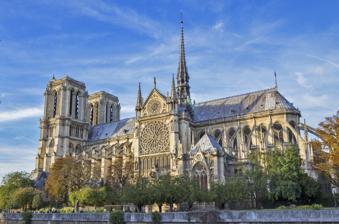
Building: Notre-Dame de Paris
Country: France
Year built: 1345
Cathedral in Paris, France, built 1163–1345 in Gothic style This article is about the French cathedral. For other uses, see Notre-Dame de Paris (disambiguation) . Church in Paris, France Notre-Dame de Paris South façade and the nave of Notre-Dame in 2017, two years before the fire 48°51′11″N 2°21′00″E / 48.85306°N 2.35000°E / 48.85306; 2.35000 Location Parvis Notre-Dame – Place Jean-Paul-II , Paris Country France Denomination Catholic Church Sui iuris church Latin Church Website Official website History Former name(s) Replaced the Cathedral of Etienne Status Cathedral , minor basilica Founded 24 March 1163 to 25 April 1163 (laying of the cornerstone) Founder(s) Maurice de Sully Consecrated 19 May 1182 (high altar) Relics held Crown of thorns , a nail from the True Cross , and a sliver of the True Cross Architecture Functional status Reopened 7 December 2024 Architectural type Gothic Style French Gothic Years built 1163–1345 Groundbreaking 1163 ; 862 years ago ( 1163 ) Completed 1345 ; 680 years ago ( 1345 ) Specifications Length 128 m (420 ft) Width 48 m (157 ft) Nave height 35 metres (115 ft) Number of towers 2 Tower height 69 m (226 ft) Number of spires 1 (the third, completed 16 December 2023) Spire height 96 m (315 ft) Materials Limestone and marble Bells 10 (bronze) Administration Archdiocese Paris Clergy Archbishop Laurent Ulrich Rector Olivier Ribadeau Dumas Laity Director of music Sylvain Dieudonné Organist(s) Olivier Latry (since 1985); Vincent Dubois [ fr ] (since 2016); Thierry Escaich (since 2024); Thibault Fajoles (assistant organist, since 2024) UNESCO World Heritage Site Criteria I, II, IV Designated 1991 Part of Paris, Banks of the Seine Reference no. 600 Monument historique Official name Cathédrale Notre-Dame de Paris Type Cathédrale Designated 1862 Reference no. PA00086250 Notre-Dame de Paris ( French : Cathédrale Notre-Dame de Paris French: [nɔtʁ(ə) dam də paʁi] ⓘ ; meaning " Cathedral of Our Lady of Paris "), often referred to simply as Notre-Dame , is a medieval Catholic cathedral on the Île de la Cité (an island in the River Seine ), in the 4th arrondissement of Paris , France. The cathedral, dedicated to the Virgin Mary ("Our Lady"), is considered one of the finest examples of French Gothic architecture . Several attributes set it apart from the earlier Romanesque style , including its pioneering use of the rib vault and flying buttress , its enormous and colourful rose windows , and the naturalism and abundance of its sculptural decoration. Notre-Dame is also exceptional for its three pipe organs (one historic) and its immense church bells . The construction of the cathedral began in 1163 under Bishop Maurice de Sully and was largely completed by 1260, though it was modified in succeeding centuries. In the 1790s, during the French Revolution , Notre-Dame suffered extensive desecration ; much of its religious imagery was damaged or destroyed. In the 19th century, the cathedral hosted the coronation of Napoleon and the funerals of many of the French Republic's presidents . The 1831 publication of Victor Hugo 's novel Notre-Dame de Paris (English title: The Hunchback of Notre-Dame ) inspired interest which led to restoration between 1844 and 1864, supervised by Eugène Viollet-le-Duc . On 26 August 1944, the Liberation of Paris from German occupation was celebrated in Notre-Dame with the singing of the Magnificat . Beginning in 1963, the cathedral's façade was cleaned of soot and grime. Another cleaning and restoration project was carried out between 1991 and 2000. A fire in April 2019 caused serious damage, closing the cathedral for repairs; it reopened in December 2024. It is a widely recognised symbol of both the city of Paris and the French nation. In 1805, it was awarded honorary status as a minor basilica . As the cathedral of the archdiocese of Paris , Notre-Dame contains the cathedra or seat of the archbishop of Paris (currently Laurent Ulrich ). In the early 21st century, about 12 million people visited Notre-Dame annually, making it the most visited monument in Paris. Over time, the cathedral has gradually been stripped of many decorations and artworks. It still contains Gothic, Baroque , and 19th-century sculptures, 17th- and early 18th-century altarpieces, and some of the most important relics in Christendom , including the crown of thorns , and a sliver and nail from the True Cross . Key dates The Cathedral in 1699 The church restored by Viollet-le-Duc (1860s) Cathedral fire (April 15, 2019) Cathedral reopens December 7, 2024 4th century – Cathedral of Saint Étienne , dedicated to Saint Stephen , built just west of present cathedral. 1163 – Bishop Maurice de Sully begins construction of new cathedral. 1182 or 1185 – Choir completed, clerestory with two levels: upper level of upright windows with pointed arches, still without tracery , lower level of small rose windows . c. 1200 – Construction of nave , with flying buttresses , completed. c. 1210 –1220 – Construction of towers begins. c. 1210 –1220 – Two new traverses join towers with nave. West rose window complete in 1220. After 1220 – New flying buttresses added to choir walls, remodeling of the clerestories: pointed arched windows are enlarged downward, replacing the triforia , and get tracery. 1235–1245 – Chapels constructed between buttresses of nave and choir. 1250–1260 – North transept lengthened by Jean de Chelles to provide more light. North rose window constructed. 1270 – South transept and rose window completed by Pierre de Montreuil . 1699 – Beginning of major redecoration of interior in Louis XIV style by Hardouin Mansart and Robert de Cotte . 1725–1727 – South rose window, poorly built, is reconstructed. Later entirely rebuilt in 1854. 1790 – In the French Revolution the Revolutionary Paris Commune removes all bronze, lead, and precious metals from the cathedral to be melted down. 1793 – The cathedral is converted into a Temple of Reason and then Temple of the Supreme Being . 1801–1802 – With the Concordat of 1801 , Napoleon restores the use of the cathedral (though not ownership) to the Catholic Church. 1804 – On 2 December, Napoleon crowns himself Emperor at Notre-Dame. 1844–1864 – Major restoration by Jean-Baptiste Lassus and Eugène Viollet-le-Duc with additions in the spirit of the original Gothic style. 1871 – In final days of the Paris Commune , the Communards prepared to burn the cathedral, but abandoned their plan since it would necessarily also burn the crowded neighboring hospital for the elderly. 1944 – On 26 August, General Charles de Gaulle celebrates the Liberation of Paris with a special Mass at Notre-Dame. 1963 – Culture Minister André Malraux orders the cleaning of the cathedral façade of centuries of grime and soot. 2019 – On 15 April, a fire destroys a large part of the roof and the flèche . 2021 – Reconstruction begins, which lasted 3 years 2024 – Reopening ceremonies 7–8 December . On 13 December 2024 the revered Crown of Thorns relic was returned to the cathedral. History Outline of the primitive Cathedral of Notre-Dame in 1150, on the spot of the nave , the transept and the choir of the current building. The Cathedral of Saint Étienne was located to the west, at the level of today's parvis . Construction sequence from 12th century to present-day, created by Stephen Murray and Myles Zhang It is believed that before the arrival of Christianity in France , a Gallo-Roman temple dedicated to Jupiter stood on the site of Notre-Dame. Evidence for this includes the Pillar of the Boatmen , discovered beneath the cathedral in 1710. In the 4th or 5th century, a large early Christian church, the Cathedral of Saint Étienne , was built on the site, close to the royal palace. The entrance was situated about 40 metres (130 ft) west of the present west front of Notre-Dame, and the apse was located about where the west façade is today. It was roughly half the size of the later Notre-Dame, 70 metres (230 ft) long—and separated into nave and four aisles by marble columns, then decorated with mosaics . The last church before the cathedral of Notre-Dame was a Romanesque remodelling of Saint-Étienne that, although enlarged and remodelled, was found to be unfit for the growing population of Paris. A baptistery , the Church of Saint-John-le-Rond , built about 452, was located on the north side of the west front of Notre-Dame until the work of Jacques-Germain Soufflot in the 18th century. In 1160, the bishop of Paris , Maurice de Sully , decided to build a new and much larger church. He summarily demolished the earlier cathedral and recycled its materials. Sully decided that the new church should be built in the Gothic style , which had been inaugurated at the royal abbey of Saint Denis in the late 1130s. Construction The chronicler Jean de Saint-Victor [ fr ] recorded in the Memorial Historiarum that the construction of Notre-Dame began between 24 March and 25 April 1163 with the laying of the cornerstone in the presence of King Louis VII and Pope Alexander III . Four phases of construction took place under bishops Maurice de Sully and Eudes de Sully (not related to Maurice), according to masters whose names have been lost. Analysis of vault stones that fell in the 2019 fire shows that they were quarried in Vexin , a county northwest of Paris, and presumably brought up the Seine by boat. Cross-section of the double supporting arches and buttresses of the nave , drawn by Eugène Viollet-le-Duc as they would have appeared from 1220 to 1230 The first phase began with the construction of the choir and its two ambulatories . According to Robert of Torigni , the choir was completed in 1177 and the high altar consecrated on 19 May 1182 by Cardinal Henri de Château-Marçay , the Papal legate in Paris, and Maurice de Sully. [ failed verification ] The second phase, from 1182 to 1190, concerned the construction of the four sections of the nave behind the choir and its aisles to the height of the clerestories . It began after the completion of the choir but ended before the final allotted section of the nave was finished. Beginning in 1190, the bases of the façade were put in place, and the first traverses were completed. Heraclius of Caesarea called for the Third Crusade in 1185 from the still-incomplete cathedral. Louis IX deposited the relics of the passion of Christ , which included the crown of thorns , a nail from the True Cross and a sliver of the True Cross, which he had purchased at great expense from the Latin Emperor Baldwin II , in the cathedral during the construction of the Sainte-Chapelle . An under-shirt , believed to have belonged to Louis, was added to the collection of relics at some time after his death. Transepts were added at the choir, where the altar was located, in order to bring more light into the centre of the church. The use of simpler four-part rather than six-part rib vaults meant that the roofs were stronger and could be higher. After Bishop Maurice de Sully's death in 1196, his successor, Eudes de Sully oversaw the completion of the transepts, and continued work on the nave , which was nearing completion at the time of his death in 1208. By this time, the western façade was already largely built; it was completed around the mid-1240s. Between 1225 and 1250 the upper gallery of the nave was constructed, along with the two towers on the west façade. Arrows show forces in vault and current flying buttresses ( detailed description ) Another significant change came in the mid-13th century, when the transepts were remodelled in the latest Rayonnant style; in the late 1240s Jean de Chelles added a gabled portal to the north transept topped by a spectacular rose window. Shortly afterward (from 1258) Pierre de Montreuil executed a similar scheme on the southern transept. Both these transept portals were richly embellished with sculpture; the south portal depicts scenes from the lives of Saint Stephen and of various local saints, and the north portal featured the infancy of Christ and the story of Theophilus in the tympanum , with a highly influential statue of the Virgin and Child in the trumeau . Master builders Pierre de Chelles , Jean Ravy [ fr ] , Jean le Bouteiller, and Raymond du Temple [ fr ] succeeded de Chelles and de Montreuil and then each other in the construction of the cathedral. Ravy completed de Chelles's rood screen and chevet chapels, then began the 15-metre (49 ft) flying buttresses of the choir. Jean le Bouteiller, Ravy's nephew, succeeded him in 1344 and was himself replaced on his death in 1363 by his deputy, Raymond du Temple. Philip the Fair opened the first Estates General in the cathedral in 1302. An important innovation in the 13th century was the introduction of the flying buttress . Before the buttresses, all of the weight of the roof pressed outward and down to the walls, and the abutments supporting them. With the flying buttress, the weight was carried by the ribs of the vault entirely outside the structure to a series of counter-supports, which were topped with stone pinnacles which gave them greater weight. The buttresses meant that the walls could be higher and thinner, and could have larger windows. The date of the first buttresses is not known with precision beyond an installation date in the 13th century. Art historian Andrew Tallon has argued, based on detailed laser scans of the entire structure, that the buttresses were part of the original design. According to Tallon, the scans indicate that "the upper part of the building has not moved one smidgen in 800 years," whereas if they were added later some movement from prior to their addition would be expected. Tallon thus concluded that flying buttresses were present from the outset. The first buttresses were replaced by larger and stronger ones in the 14th century; these had a reach of fifteen metres (50 ft) between the walls and counter-supports. John of Jandun recognized the cathedral as one of Paris's three most important buildings [prominent structures] in his 1323 Treatise on the Praises of Paris : That most glorious church of the most glorious Virgin Mary, mother of God, deservedly shines out, like the sun among stars. And although some speakers, by their own free judgment, because [they are] able to see only a few things easily, may say that some other is more beautiful, I believe, however, respectfully, that, if they attend more diligently to the whole and the parts, they will quickly retract this opinion. Where indeed, I ask, would they find two towers of such magnificence and perfection, so high, so large, so strong, clothed round about with such multiple varieties of ornaments? Where, I ask, would they find such a multipartite arrangement of so many lateral vaults, above and below? Where, I ask, would they find such light-filled amenities as the many surrounding chapels? Furthermore, let them tell me in what church I may see such a large cross, of which one arm separates the choir from the nave. Finally, I would willingly learn where [there are] two such circles, situated opposite each other in a straight line, which on account of their appearance are given the name of the fourth vowel [O]; among which smaller orbs and circles, with wondrous artifice, so that some arranged circularly, others angularly, surround windows ruddy with precious colours and beautiful with the most subtle figures of the pictures. In fact, I believe that this church offers the carefully discerning such cause for admiration that its inspection can scarcely sate the soul. — Jean de Jandun, Tractatus de laudibus Parisius Plan of the cathedral made by Viollet-le-Duc in the 19th century. Portals and nave to the left, a choir in the center, and apse and ambulatory to the right. The annex to the south is the sacristy . Early six-part rib vaults of the nave. The ribs transferred the thrust of the weight of the roof downward and outwards to the pillars and the supporting buttresses. The massive buttresses which counter the outward thrust from the rib vaults of the nave. The weight of the building-shaped pinnacles helps keep the line of thrust safely within the buttresses. Later flying buttresses of the apse of Notre-Dame (14th century) reached 15 metres (49 ft) from the wall to the counter-supports. 15th–18th century On 16 December 1431, the boy-king Henry VI of England was crowned king of France in Notre-Dame, aged ten, the traditional coronation church of Reims Cathedral being under French control. During the Renaissance , the Gothic style fell out of style, and the internal pillars and walls of Notre-Dame were covered with tapestries. In 1548, rioting Huguenots damaged some of the statues of Notre-Dame, considering them idolatrous . The fountain [ fr ] in Notre-Dame's parvis was added in 1625 to provide nearby Parisians with running water. Since 1449, the Parisian goldsmith guild had made regular donations to the cathedral chapter. In 1630, the guild began donating a large altarpiece every year on 1 May. These works came to be known as the grands mays . The subject matter was restricted to episodes from the Acts of the Apostles . The prestigious commission was awarded to the most prominent painters and, after 1648, members of the Académie Royale . Seventy-six paintings had been donated by 1708, when the custom was discontinued for financial reasons. Those works were confiscated in 1793 and the majority were subsequently dispersed among regional museums in France. Those that remained in the cathedral were removed or relocated within the building by the 19th-century restorers. Thirteen of the grands mays hang in Notre-Dame; these paintings suffered water damage during the fire of 2019 and were removed for conservation. An altarpiece depicting The Visitation , painted by Jean Jouvenet in 1707, was also in the cathedral. The canon Antoine de La Porte commissioned for Louis XIV six paintings depicting the life of the Virgin Mary for the choir. At this same time, Charles de La Fosse painted his Adoration of the Magi , now in the Louvre . Louis Antoine de Noailles , archbishop of Paris , extensively modified the roof of Notre-Dame in 1726, renovating its framing and removing the gargoyles with lead gutters. Noailles also strengthened the buttresses, galleries, terraces, and vaults. In 1756, the cathedral's canons decided that its interior was too dark. The medieval stained glass windows, except the rosettes, were removed and replaced with plain, white glass panes. Lastly, Jacques-Germain Soufflot was tasked with the modification of the portals at the front of the cathedral to allow processions to enter more easily. Henry VI of England 's coronation in Notre-Dame as King of France , aged ten, during the Hundred Years' War . His accession to the throne was in accordance with the Treaty of Troyes of 1420. La Descente du Saint-Esprit ; illustration depicting Notre-Dame from the Hours of Étienne Chevalier by Jean Fouquet , c. 1450 A Te Deum in the choir of Notre-Dame in 1669, during the reign of Louis XIV . The choir was redesigned to make room for more lavish ceremonies. French Revolution and Napoleon After the French Revolution in 1789, Notre-Dame and the rest of the church's property in France was seized and made public property. The cathedral was rededicated in 1793 to the Cult of Reason , and then to the Cult of the Supreme Being in 1794. During this time, many of the treasures of the cathedral were either destroyed or plundered. The twenty-eight statues of biblical kings located at the west façade, mistaken for statues of French kings, were beheaded. Many of the heads were found during a 1977 excavation nearby, and are on display at the Musée de Cluny . For a time the Goddess of Liberty replaced the Virgin Mary on several altars. The cathedral's great bells escaped being melted down. All of the other large statues on the façade, with the exception of the statue of the Virgin Mary on the portal of the cloister, were destroyed. The cathedral came to be used as a warehouse for the storage of food and other non-religious purposes. With the Concordat of 1801 , Napoleon Bonaparte restored Notre-Dame to the Catholic Church; this was finalised on 18 April 1802. Napoleon also named Paris's new bishop, Jean-Baptiste de Belloy , who restored the cathedral's interior. Charles Percier and Pierre-François-Léonard Fontaine made quasi-Gothic modifications to Notre-Dame for the coronation of Napoleon as Emperor of the French within the cathedral. The building's exterior was whitewashed and the interior decorated in Neoclassical style, then in vogue. The Cult of Reason is celebrated at Notre-Dame during the French Revolution (1793) Arrival of Napoleon at the east end of Notre-Dame for his coronation as Emperor of the French on 2 December 1804 The coronation of Napoleon , on 2 December 1804 at Notre-Dame, as portrayed in the 1807 painting The Coronation of Napoleon by Jacques-Louis David 19th-century restoration In the decades after the Napoleonic Wars , Notre-Dame fell into such a state of disrepair that Paris officials considered its demolition. Victor Hugo , who admired the cathedral, wrote the novel Notre-Dame de Paris (published in English as The Hunchback of Notre-Dame ) in 1831 to save Notre-Dame. The book was an enormous success, raising awareness of the cathedral's decaying state. The same year as Hugo's novel was published, anti- Legitimists plundered Notre-Dame's sacristy . In 1844 King Louis Philippe ordered that the church be restored. The architect who had been in charge of Notre-Dame's maintenance, Étienne-Hippolyte Godde , was dismissed. Jean-Baptiste Lassus and Eugène Viollet-le-Duc , who had distinguished themselves with the restoration of the nearby Sainte-Chapelle, were appointed in 1844. The next year, Viollet-le-Duc submitted a budget of 3,888,500 francs , which was reduced to 2,650,000 francs, for the restoration of Notre-Dame and the construction of a new sacristy building. This budget was exhausted in 1850, and work stopped as Viollet-le-Duc made proposals for more money. In totality, the restoration cost over 12 million francs. Supervising a large team of sculptors, glass makers and other craftsmen, and working from drawings or engravings, Viollet-le-Duc remade or added decorations if he felt they were in the spirit of the original style. One of the latter items was a taller and more ornate flèche , to replace the original 13th-century flèche, which had been removed in 1786. The decoration of the restoration included a bronze roof statue of Saint Thomas that resembles Viollet-le-Duc, as well as the sculpture of mythical creatures on the Galerie des Chimères . The construction of the sacristy was especially financially costly. To secure a firm foundation, it was necessary for Viollet-le-Duc's labourers to dig nine metres (thirty feet). Master glassworkers meticulously copied styles of the 13th century, as written about by art historians Antoine Lusson and Adolphe Napoléon Didron . During the Paris Commune of March through May 1871, the cathedral and other churches were closed, and some two hundred priests and the Archbishop of Paris were taken as hostages. In May, during the Semaine sanglante of "Bloody Week", as the army recaptured the city, the Communards targeted the cathedral, along with the Tuileries Palace and other landmarks, for destruction; the Communards piled the furniture together in order to burn the cathedral. The arson was halted when the Communard government realised that the fire would also destroy the neighbouring Hôtel-Dieu hospital, filled with hundreds of patients. The western façade of Notre-Dame in 1841, showing the building in an advanced state of disrepair before the major restoration by Viollet-le-Duc Proposed doorway decoration by Lassus and Viollet-le-Duc; plate engraved by Léon Gaucherel The southern façade of Notre-Dame at the beginning of the restoration work; photo from 1847 by Hippolyte Bayard Model of the flèche and "forest" of wooden roof beams made for Viollet-le-Duc (1859) (Museum of Historic Monuments, Paris) 20th century Façade of Notre-Dame in the 1930s During the liberation of Paris in August 1944, the cathedral suffered some minor damage from stray bullets. Some of the medieval glass was damaged, and was replaced by glass with modern abstract designs. On 26 August, a special Mass was held in the cathedral to celebrate the liberation of Paris from the Germans; it was attended by General Charles De Gaulle and General Philippe Leclerc . In 1963, on the initiative of culture minister André Malraux and to mark the 800th anniversary of the cathedral, the façade was cleaned of the centuries of soot and grime, restoring it to its original off-white colour. On 19 January 1969, vandals placed a North Vietnamese flag at the top of the flèche, and sabotaged the stairway leading to it. The flag was cut from the flèche by Paris Fire Brigade Sergeant Raymond Belle in a helicopter mission, the first of its kind in France. The Requiem Mass of Charles de Gaulle was held in Notre-Dame on 12 November 1970. On 26 June 1971, Philippe Petit walked across a tight-rope strung between Notre-Dame's two bell towers entertaining spectators. After the Magnificat of 30 May 1980, Pope John Paul II celebrated Mass on the parvis of the cathedral. The Requiem Mass of François Mitterrand was held at the cathedral, as with past French heads of state, on 11 January 1996. The stone masonry of the cathedral's exterior had deteriorated in the 19th and 20th centuries due to increased air pollution in Paris, which accelerated erosion of decorations and discoloured the stone. By the late 1980s, several gargoyles and turrets had fallen or become too loose to remain safely in place. A decade-long renovation programme began in 1991 and replaced much of the exterior, with care given to retain the authentic architectural elements of the cathedral, including rigorous inspection of new limestone blocks. A discreet system of electrical wires, not visible from below, was also installed on the roof to deter pigeons. The cathedral's pipe organ was upgraded with a computerised system to control the mechanical connections to the pipes . The west face was cleaned and restored in time for millennium celebrations in December 1999. 21st century Notre-Dame in May 2012. From top to bottom, nave walls are pierced by clerestory windows, arches to triforium , and arches to side aisles . The Requiem Mass of Cardinal Jean-Marie Lustiger , former archbishop of Paris and Jewish convert to Catholicism, was held in Notre-Dame on 10 August 2007. The set of four 19th-century bells at the top of the northern towers at Notre-Dame were melted down and recast into new bronze bells in 2013, to celebrate the building's 850th anniversary. They were designed to recreate the sound of the cathedral's original bells from the 17th century. Despite the 1990s renovation, the cathedral had continued to show signs of deterioration that prompted the national government to propose a new renovation program in the late 2010s. The entire renovation was estimated to cost €100 million, which the archbishop of Paris planned to raise through funds from the national government and private donations. A €6 million renovation of the cathedral's flèche began in late 2018 and continued into the following year, requiring the temporary removal of copper statues on the roof and other decorative elements. Notre-Dame began a year-long celebration of the 850th anniversary of the laying of the first building block for the cathedral on 12 December 2012. On 21 May 2013, Dominique Venner , a historian and white nationalist, placed a letter on the church altar and shot himself, dying instantly. Around 1,500 visitors were evacuated from the cathedral. French police arrested two people on 8 September 2016 after a car containing seven gas canisters filled with diesel fuel was found near Notre-Dame. On 10 February 2017, French police arrested four people in Montpellier known to have ties to radical Islamist organisations on charges of plotting to travel to Paris and attack the cathedral. On 6 June, visitors were shut inside Notre-Dame cathedral in Paris after a man with a hammer attacked a police officer outside . 2019 fire Main article: Notre-Dame fire On 15 April 2019 the cathedral caught fire, destroying the flèche and the "forest" of oak roof beams supporting the lead roof. It was speculated that the fire was linked to ongoing renovation work. The fire broke out in the attic of the cathedral at 18:18, investigators concluded. The smoke detectors immediately signalled the fire to a cathedral employee, who did not summon the fire brigade but instead sent a cathedral guard to investigate. The guard was sent to the wrong location, to the attic of the adjoining sacristy, and reported there was no fire. About 15 minutes later the error was discovered and the guard's supervisor told him to go to the correct location. The fire brigade was still not notified. By the time the guard had climbed the 300 steps to the cathedral attic, the fire was well advanced. The alarm system was not designed to automatically notify the fire brigade, which was summoned at 18:51 after the guard had returned from the attic and reported a now-raging fire, and more than half an hour after the fire alarm had begun sounding. Firefighters arrived in less than ten minutes. The cathedral's flèche collapsed at 19:50, bringing down 750 tonnes of stone and lead. The firefighters inside were ordered down. By this time the fire had spread to the north tower, where the eight bells were. The firefighters concentrated their efforts in the tower. They feared that, if the bells fell, they could wreck the tower, and endanger the structure of the other tower and the whole cathedral. They had to ascend a stairway threatened by fire, and to contend with low water pressure for their hoses. As others watered the stairway and the roof, a team of 20 firefighters climbed the narrow stairway of the south tower, crossed to the north tower, lowered hoses to be connected to fire engines outside the cathedral, and sprayed water on the fire beneath the bells. By 21:45, they brought the fire under control. The main structure was intact; firefighters saved the façade, towers, walls, buttresses, and stained-glass windows. The stone vaulting that forms the ceiling of the cathedral had several holes but was otherwise intact. The Great Organ, which has over 8,000 pipes and was built by François Thierry in the 18th century was also saved but damaged by water. Because of the renovation, the copper statues on the flèche had been removed before the fire. About 500 firefighters helped to battle the fire, President Emmanuel Macron said. One firefighter was seriously injured and two police officers were hurt during the blaze. No Christmas Mass was held in 2019 for the first time in more than 200 years. The first cathedral choir performance since the fire took place in December 2020; only eight members sang because of COVID-19 pandemic restrictions. A video of the event aired just before midnight on 24 December. The 2019 fire destroyed Notre-Dame's wooden roof and flèche but left the outer structure largely intact. The flèche aflame during the 2019 fire, before its collapse Animation showing the south façade before and after the fire; scaffolding had been erected as part of renovations underway when the fire started The area directly under the crossing and two other cells of vaulting collapsed In red, the destroyed parts Stabilisation of the building The roof reduced to piles of char at the top of the mostly intact vaults Immediately after the fire, Macron promised that Notre-Dame would be restored, and called for the work to be completed within five years. An international architectural competition was announced to redesign the flèche and roof. The announcement drew criticism in the international press from heritage academics and professionals who faulted the French government for being too focused on quickly building a new flèche, and neglecting to frame its response holistically as an inclusive social process encompassing the whole building and its long-term users. A new law was drafted to make Notre-Dame exempt from existing heritage laws and procedures , which prompted an open letter to Macron signed by over 1,170 heritage experts urging respect for existing regulations. The law, which passed on 11 May 2019, was hotly debated in the French National Assembly , with opponents accusing Macron's administration of using Notre-Dame for political grandstanding, and defenders arguing the need for expediency and tax breaks to encourage philanthropic giving. Macron suggested he was open to a "contemporary architectural gesture". Even before the competition rules were announced, architects around the world offered suggestions: the proposals included a 100-metre (330 ft) flèche made of carbon fibre, covered with gold leaf; a roof built of stained glass; a greenhouse; a garden with trees, open to the sky; and a column of light pointed upwards. A poll published in the French newspaper Le Figaro on 8 May 2019 showed that 55% of French respondents wanted a flèche identical to the original. French culture minister Franck Riester promised that the restoration would not be hasty. On 29 July 2019, the French National Assembly enacted a law requiring that the restoration must "preserve the historic, artistic and architectural interest of the monument." In October 2019, the French government announced that the first stage of reconstruction, the stabilising of the structure against collapse, would last until the end of 2020. In December 2019, Monseigneur Patrick Chauvet, the rector of the cathedral, said there was still a 50% chance that Notre-Dame could not be saved due to the risk of the remaining scaffolding falling onto the three damaged vaults. Reconstruction could not begin before early 2021. Macron announced that he hoped the reconstructed Cathedral could be finished in time for the opening of the 2024 Summer Olympics . The first task of the restoration was the removal of 250–300 tonnes of melted metal tubes, the remains of the scaffolding, which could have fallen onto the vaults and caused further structural damage. This began in February 2020. A crane 84 metres (276 ft) high was put in place next to the cathedral to help remove the scaffolding. The work was completed in November 2020. Wooden support beams were added to stabilise the flying buttresses and other structures. On 10 April 2020, the archbishop of Paris, Michel Aupetit , and a handful of participants, all in protective clothing to prevent exposure to lead dust, performed a Good Friday service inside the cathedral. Music was provided by the violinist Renaud Capuçon ; the lectors were the actors Philippe Torreton and Judith Chemla . Chemla gave an a cappella rendition of Ave Maria . Heading reconstruction In February 2021, the selection of oak trees to replace the flèche and roof timbers destroyed by the fire began. A thousand mature trees were chosen from the forests of France, each of a diameter of 50 to 90 centimetres (20 to 35 in) and a height of 8 to 14 metres (26 to 46 ft), and an age of several hundred years. Once cut, the trees had to dry for 12 to 18 months. The trees were to be replaced by new plantings. Two years after the fire, a news report stated that: "there is still a hole on top of the church. They're also building a replica of the church's spire". More oak trees needed to be shipped to Paris, where they would need to be dried before use. The oaks used to make the framework were tested and selected by Sylvatest . On 18 September 2021, the public agency overseeing the Cathedral stated that the safety work was completed, the cathedral was fully secured, and that reconstruction would begin within a few months. Research In 2022, a preventive dig carried out between February and April before the construction of a scaffold for reconstructing the cathedral's flèche unearthed several statues and tombs under the cathedral. One of the discoveries was a 14th-century lead sarcophagus found 20 m (65 ft) below where the transept crosses the church's 12th-century nave. On 14 April 2022, France's National Preventive Archaeological Research Institute ( INRAP [ fr ] ) announced that the sarcophagus was extracted from the cathedral and that scientists had examined the casket using an endoscopic camera, revealing the upper part of a skeleton. An opening was discovered below the cathedral floor, likely made around 1230 when the Gothic cathedral was first under construction; inside were fragments of a choir screen dating from the 13th century that had been destroyed in the early 18th century. In March 2023, archaeologists uncovered thousands of metal staples in various parts of the cathedral, some dating back to the early 1160s. The archaeologists concluded that "Notre Dame is now unquestionably the first known Gothic cathedral where iron was massively used to bind stones as a proper construction material." Ongoing stabilization of Notre-Dame in February 2020 Stabilization of Notre-Dame and removal of roof debris and scaffolding in February 2020 Front view of Notre-Dame in January 2023 Southwest corner of Notre-Dame in September 2023 Reopening Main article: Reopening of Notre-Dame de Paris The cathedral reopened on 7 December 2024 in a ceremony presided over by Laurent Ulrich , the Archbishop of Paris , and attended by 1,500 world leaders and dignitaries such as US President-elect Donald Trump , US first lady Jill Biden , Britain's Prince William , and Ukrainian President Volodymyr Zelenskyy . Pope Francis declined an invitation from Macron to attend the reopening, holding a consistory in Rome to create 21 new cardinals on that day and planning a visit to the French island of Corsica the following week. Colour and controversy The colour of the restored interior would be "a shock" to some returning visitors, according to General Jean-Louis Georgelin , the French army officer heading the restoration. "The whiteness under the dirt was quite spectacular". The stone was sprayed with a latex solution to remove accumulated grime and soot. The cleaning of the church interior with latex solutions was criticised by Michael Daley of Artwatch UK, referring to the earlier cleaning of Saint Paul's Cathedral in London. He asked, "Is there any good basis for wishing to present an artificially brightened and ahistorical white interior?" Jean-Michel Guilemont of the French Ministry of culture responded, "The interior elevations will regain their original colour, since the chapels and side aisles were very dirty. Of course it is not a white colour. The stone has a blonde colour, and the architects are very attentive to obtaining a patina which respects the centuries". New window controversy St. Eloi Chapel window proposed for replacement by a modernist window A new controversy arose in late  2024 over a proposal by French President Macron and the Archbishop Laurent Ulrich to replace six stained glass windows installed in chapels in the 19th century by Viollet-le-Duc and undamaged by the fire, with six modernist windows designed by contemporary artist Claire Tabouret . Tabouret won a competition sponsored by the French government for a new window design. Her proposed windows would realistically depict people from different cultures praying. The proposed windows are strongly opposed  by preservationists, who want the cathedral to be restored  exactly as it was before the fire. Towers and the flèche Main article: Spire of Notre-Dame de Paris Towers on west façade (1220–1250) The gallery of chimeras pictured in 1910 by Georges Redon The 19th-century flèche The rooster reliquary at the top of the flèche. It was found lightly damaged in the rubble after the 2019 fire. The flèche from above, in 2013 Statue of Thomas the Apostle , with the features of restorer Viollet-le-Duc, at the base of the flèche The two towers are 69 metres (226 ft) high. The towers were the last major element of the cathedral to be constructed. The south tower was built first, between 1220 and 1240, and the north tower between 1235 and 1250. The newer north tower is slightly larger, as can be seen when they are viewed from directly in front of the church. The contrefort or buttress of the north tower is also larger. The cathedral's main peal of bells is within these towers. The south tower was accessible to visitors by a stairway, whose entrance was on the south side of the tower. The stairway has 387 steps, and has a stop at the Gothic hall at the level of the rose window, where visitors could look over the parvis and see a collection of paintings and sculpture from earlier periods of the cathedral's history. The cathedral's flèche (or spirelet) was located over the transept. The original flèche was constructed in the 13th century, probably between 1220 and 1230. It was battered, weakened and bent by the wind over five centuries, and was removed in 1786. During the 19th-century restoration, Viollet-le-Duc recreated it, making a new version of oak covered with lead. The entire flèche weighed 750 tonnes. The rooster weathervane on top of the flèche has both a religious and political symbolism. The rooster is the symbol of the French state, which since 1905 has owned Notre-Dame and the other 86 cathedrals in France. It is found over all French cathedrals, as well as over the entrance of the Elysée Palace , the residence of the French president, on other government buildings, and on French postage stamps. Following Viollet-le-Duc's plans, the flèche was surrounded by copper statues of the twelve Apostles ‍—‌a group of three at each point of the compass. In front of each group is a symbol representing one of the four evangelists: a winged ox for Saint Luke, a lion for Saint Mark, an eagle for Saint John and an angel for Saint Matthew. Just days prior to the fire, the statues were removed for restoration. While in place, they had faced outwards towards Paris, except one: the statue of Saint Thomas, the patron saint of architects, faced the flèche, and had the features of Viollet-le-Duc. The rooster weathervane at the top of the flèche contained three relics: a tiny piece from the Crown of Thorns in the cathedral treasury, and relics of Saint Denis and Saint Genevieve , patron saints of Paris. They were placed there in 1935 by Archbishop Jean Verdier , to protect the congregation from lightning or other harm. The rooster with relics intact was recovered in the rubble shortly after the fire. The new flèche was put in place on 16 December 2023, and a new gilded rooster sculpture, designed by architect Philippe Villeneuve, was also installed, containing the same relics as old flèche, as well as the names of two thousand people who had participated in the reconstruction. Iconography–the "poor people's book" See also: List of sculptures in Notre-Dame de Paris The Gothic cathedral was a liber pauperum , a "poor people's book", covered with sculptures vividly illustrating biblical stories, for the vast majority of parishioners who were, at the time, illiterate. To add to the effect, all of the sculpture on the façades was originally painted and gilded. Illustration of the Last Judgment , central portal of west façade The martyr Saint Denis , holding his head, over the Portal of the Virgin The serpent tempts Adam and Eve; on the Portal of the Virgin Archangel Michael and Satan weighing souls during the Last Judgment (central portal, west façade) A strix on the west façade Gargoyles were the rainspouts of the cathedral Chimera on the façade Allegory of alchemy , central portal Ecclesia and Synagoga , statues on each side of the west façade The tympanum over the central portal on the west façade, facing the square, vividly illustrates the Last Judgment , with figures of sinners being led off to hell, and good Christians taken to heaven. The sculpture of the right portal shows the coronation of the Virgin Mary, and the left portal shows the lives of saints who were important to Parisians, particularly Saint Anne , the mother of the Virgin Mary. The exteriors of cathedrals and other Gothic churches were also decorated with sculptures of grotesques or monsters. These included the gargoyle, the chimera , a mythical hybrid creature which usually had the body of a lion and the head of a goat, and the strix or stryge, a creature resembling an owl or bat , which was said to eat human flesh. The strix appeared in classical Roman literature; it was described by the Roman poet Ovid , who was widely read in the Middle Ages, as a large-headed bird with transfixed eyes, rapacious beak, and greyish white wings. They were part of the visual message for the illiterate worshipers, symbols of the evil and danger that threatened those who did not follow the teachings of the church. The gargoyles, which were added about 1240, had a more practical purpose. They were the rain spouts of the cathedral, designed to divide the torrent of water which poured from the roof after rain, and to project it outwards as far as possible from the buttresses and the walls and windows where it might erode the mortar binding the stone. To produce many thin streams rather than a torrent of water, a large number of gargoyles were used, so they were also designed to be a decorative element of the architecture. The rainwater ran from the roof into lead gutters, then down channels on the flying buttresses, then along a channel cut in the back of the gargoyle and out of the mouth away from the cathedral. Amid all the religious figures, some of the sculptural decoration was devoted to illustrating medieval science and philosophy. The central portal of the west façade is decorated with carved figures holding circular plaques with symbols of transformation taken from alchemy. The central pillar of the central door of Notre-Dame features a statue of a woman on a throne holding a sceptre in her left hand, and in her right hand, two books, one open (symbol of public knowledge), and the other closed (esoteric knowledge), along with a ladder with seven steps, symbolising the seven steps alchemists followed in trying to transform ordinary metals into gold. On each side of the west façade, there are statues of Ecclesia and Synagoga . The statues represent supersessionism , the Christian belief that Christianity has replaced Judaism. Many of the statues, particularly the grotesques, were removed from the façade in the 17th and 18th centuries, or were destroyed during the French Revolution. They were replaced with figures in the Gothic style, designed by Viollet-le-Duc, during the 19th-century restoration. Stained glass – rose windows The earliest rose window, on the west façade (about 1225) The west rose window (about 1225) North rose window (about 1250) North rose window including lower 18 vertical windows The stained glass windows of Notre-Dame, particularly the three rose windows , are among the most famous features of the cathedral. The west rose window, over the portals, was the first and smallest of the roses in Notre-Dame. It is 9.6 metres (31 ft) in diameter, and was made in about 1225, with the pieces of glass set in a thick circular stone frame. None of the original glass remains in this window; it was recreated in the 19th century. The two transept windows are larger and contain a greater proportion of glass than the rose on the west façade, because the new system of buttresses made the nave walls thinner and stronger. The north rose was created in about 1250, and the south rose in about 1260. The south rose in the transept is 12.9 metres (42 ft) in diameter; with the claire-voie surrounding it, a total of 19 metres (62 ft). It was given to the cathedral by King Louis IX of France , known as Saint Louis. The south rose has 94 medallions, arranged in four circles, depicting scenes from the life of Christ and those who witnessed his time on earth. The inner circle has twelve medallions showing the twelve apostles. During later restorations, some of these original medallions were moved to circles farther out. The next two circles depict celebrated martyrs and virgins. The fourth circle shows twenty angels, and saints important to Paris, such as Saint Denis , Margaret the Virgin with a dragon, and Saint Eustace . The third and fourth circles also have some depictions of Old Testament subjects. The third circle has some medallions with scenes from the New Testament Gospel of Matthew which date from the last quarter of the 12th century. These are the oldest glass in the window. Additional scenes in the corners around the rose window include Jesus's Descent into Hell , Adam and Eve , the Resurrection of Christ . Saint Peter and Saint Paul are at the bottom of the window, and Mary Magdalene and John the Apostle at the top. Above the rose was a window depicting Christ triumphant seated in the sky, surrounded by his Apostles . Below are sixteen windows with painted images of Prophets. These were painted during the restoration in the 19th century by Alfred Gérenthe, under the direction of Eugène Viollet-le-Duc , based upon a similar window at Chartres Cathedral . The south rose had a difficult history. In 1543 it was damaged by the settling of the masonry walls, and not restored until 1725–1727. It was seriously damaged in the French Revolution of 1830 . Rioters burned the residence of the archbishop, next to the cathedral, and many of the panes were destroyed. The window was rebuilt by Viollet-le-Duc in 1861 who rotated it by fifteen degrees to give it a clear vertical and horizontal axis, and replaced the destroyed pieces of glass with new glass in the same style. The window now contains both medieval and 19th-century glass. In the 1960s, after three decades of debate, it was decided to replace many of the 19th-century grisaille windows in the nave designed by Viollet-le-Duc with new windows. The new windows, made by Jacques Le Chevallier , are without human figures and use abstract designs and colour to try to recreate the luminosity of the cathedral's interior in the 13th century. The fire left the three great medieval rose windows mostly intact, but with some damage. The rector of the cathedral noted that one rose window would have to be dismantled, as it was unstable and at risk. Most of the other damaged windows were of much less historical value. In early 2024 Macron proposed removing six of the seven undamaged 19th-century stained glass windows created by Eugene Viollet-le-Duc in the chapels along the south aisle of the nave, and replacing them with new windows with more contemporary designs. He invited contemporary artists to submit designs for the new windows. This proposal inspired a backlash in the press, and 140,000 people signed a petition to keep the old windows. The plan for contemporary windows was rejected by the French Commission on Architectural Monuments and Patrimony in July 2024. Burials and crypts For the Archeological Crypt located outside of Notre-Dame, see Parvis Notre-Dame – Place Jean-Paul II . See also: Category:Burials at Notre-Dame de Paris Unlike some other French cathedrals, Notre-Dame was originally constructed without a crypt . In the medieval period, burials were made directly into the floor of the church, or in above-ground sarcophagi , some with tomb effigies (French: gisant ). High-ranking clergy and some royals were buried in the choir and apse, and many others, including lower-ranking clergy and lay people, were buried in the nave or chapels. There is no surviving complete record of the burials. In 1699, many of the choir tombs were disturbed or covered over during a major renovation project. Remains which were exhumed were reburied in a common tomb beside the high altar. In 1711, a small crypt measuring about six by six metres (20 by 20 ft) was dug out in the middle of the choir which was used as a burial vault for the archbishops, if they had not requested to be buried elsewhere. It was during this excavation that the 1st-century Pillar of the Boatmen was discovered. In 1758, three more crypts were dug in the Chapel of Saint-Georges to be used for burials of canons of Notre-Dame. In 1765, a larger crypt was built under the nave to be used for burials of canons, beneficiaries, chaplains, cantors, and choirboys. Between 1771 and 1773, the cathedral floor was repaved with black and white marble tiles, which covered over most of the remaining tombs. This prevented many of these tombs from being disturbed during the French Revolution . In 1858, the choir crypt was expanded to stretch most of the length of the choir. During this project, many medieval tombs were rediscovered. Likewise the nave crypt was also rediscovered in 1863 when a larger vault was dug out to install a vault heater. Many other tombs are also located in the chapels. Eudes de Sully was the first bishop to be buried in Notre-Dame. His copper-covered sarcophagus was placed in the middle of the choir where it remained for almost five centuries. The tomb of bishop Matifort (died 1304) located behind the high altar is the only surviving medieval funerary sculpture at Notre-Dame. Burial vault under the choir of Notre-Dame, c. 1746 . Pictured left to right are the tombs of Archbishops Vintimille and Bellefonds , the funerary urn of Archbishop Noailles , and two unidentified tombs. The tomb of Archbishop Affre (1793–1848) in the Chapel of Saint-Denis. The sculpture depicts the archbishop's mortal wounding during the June Days uprising while holding an olive branch as a sign of peace. The inscription reads Puisse mon sang être le dernier versé! ("May my blood be the last shed!"). Great organ The great organ One of the earliest organs at Notre-Dame was built in 1403 by Frédéric Schambantz. It was rebuilt many times over the course of 300 years; 12 pipes and some wood survive from this ancient instrument. It was replaced between 1730 and 1738 by François Thierry , then once again rebuilt by François-Henri Clicquot . During the mid-19th-century restoration of the cathedral by Eugène Viollet-le-Duc , Aristide Cavaillé-Coll used pipework from earlier instruments to build a new organ, which was dedicated in 1868. In 1904, Charles Mutin modified and added several stops upon the suggestions of titular organist Louis Vierne . In 1924, the installation of an electric blower was financed by Rolls-Royce CEO Claude Johnson . An extensive restoration and cleaning was carried out by Joseph Beuchet in 1932 which mostly included changes to the Récit. Between 1959 and 1963, the mechanical action with Barker levers was replaced with an electric action by Jean Hermann, and a new organ console was installed. The stoplist was gradually modified by Robert Boisseau, who in 1968 added three chamade stops (8′, 4′, and 2′/16′) and by Jean-Loup Boisseau after 1975, all upon the orders of Pierre Cochereau . In autumn 1983, the electric combination system was disconnected due to short-circuit risk. Between 1990 and 1992, Jean-Loup Boisseau, Bertrand Cattiaux, Philippe Émeriau, Michel Giroud, and the Société Synaptel revised and augmented the instrument. A new frame for the Jean Hermann console was created. Between 2012 and 2014, Bertrand Cattiaux and Pascal Quoirin restored, cleaned, and modified the organ. The stop and key action was upgraded, a new frame for selected components of the Hermann-Boisseau-Cattiaux console was created, a new enclosed division ("Résonnance expressive", using pipework from the former "Petite Pédale" by Boisseau, which can now be used as a floating division), the organ case and the façade pipes were restored, and a general tuning was carried out. The current organ has 115 stops (156 ranks) on five manuals and pedal, and more than 8,000 pipes . In addition to the great organ in the west end, the quire of the cathedral carries a medium-sized choir organ of 2 manuals, 30 stops and 37 ranks in a 19th-century case from the 1960s. During the fire of 2019, it was heavily damaged by waterlogging, but is at least partially reusable. It also had a 5-stop single-manual continuo organ, which was completely destroyed by water from firefighters. It was reported that the great organ itself suffered very little damage (mostly to one Principal 32' pipe and substantial dust) in the fire of April 2019, but will need cleaning. I. Grand-Orgue C–g 3 II. Positif C–g 3 III. Récit C–g 3 IV. Solo C–g 3 V. Grand-Chœur C–g 3 Résonnance expressive C–g 3 Pédale C–f 1 (keys go to g1, but f#1 and g1 silent) Violon-Basse 16 Bourdon 16 Montre 8 Viole de Gambe 8 Flûte harmonique 8 Bourdon 8 Prestant 4 Octave 4 Doublette 2 Fourniture harmonique II-V 4 Cymbale harmonique II-V 2 2/3 Bombarde 16 Trompette 8 Clairon 4 Chamades: Chamade 8 Chamade 4 Chamade Recit 8 Cornet Recit V (from c) Montre 16 Bourdon 16 Salicional 8 Flûte harmonique 8 Bourdon 8 Unda maris 8 (from c) Prestant 4 Flûte douce 4 Nazard 2 + 2 ⁄ 3 Doublette 2 Tierce 1 + 3 ⁄ 5 Fourniture V Cymbale V Clarinette basse 16 Clarinette 8 Clarinette aiguë 4 Récit expressif: Quintaton 16 Diapason 8 Flûte traversière 8 Viole de Gambe 8 Bourdon céleste 8 (from c) Voix céleste 8 (from c) Octave 4 Flûte Octaviante 4 Quinte 2 + 2 ⁄ 3 Octavin 2 Bombarde 16 Trompette 8 Basson-Hautbois 8 Clarinette 8 Voix humaine 8 Clairon 4 Récit classique: (from f) Cornet V 8 Hautbois 8 Chamades: Basse Chamade 8 Dessus Chamade 8 Chamade 4 Chamade Régale 8 Basse Chamade GO 8 Dessus Chamade GO 8 Chamade GO 4 Trémolo Bourdon 32 (lowest octave acoustic) Principal 16 Montre 8 Flûte harmonique 8 Quinte 5 + 1 ⁄ 3 Prestant 4 Tierce 3 + 1 ⁄ 5 Nazard 2 + 2 ⁄ 3 Septième 2 + 2 ⁄ 7 Doublette 2 Cornet II-V 2 2/3 Grande Fourniture II 2 2/3 Fourniture V Cymbale V Cromorne 8 Chamade GO 8 Chamade GO 4 Cornet Récit V Hautbois Récit 8 (above stops: f-g3, outside swell box) Principal 8 Bourdon 8 * Prestant 4 * Quinte 2 + 2 ⁄ 3 * Doublette 2 * Tierce 1 + 3 ⁄ 5 * Larigot 1 + 1 ⁄ 3 Septième 1 + 1 ⁄ 7 Piccolo 1 Plein jeu III-V 2/3 Tuba magna 16 Trompette 8 Clairon 4 Cornet V 8 (pulls out stops with asterisks) Bourdon 16 Principal 8 Bourdon 8 Prestant 4 Flûte 4 Neuvième 3 + 5 ⁄ 9 Tierce 3 + 1 ⁄ 5 Onzième 2 + 10 ⁄ 11 Nazard 2 + 2 ⁄ 3 Flûte 2 Tierce 1 + 3 ⁄ 5 Larigot 1 + 1 ⁄ 3 Flageolet 1 Fourniture III Cymbale III Basson 16 Basson 8 Voix humaine 8 Chimes Tremblant Principal 32 Contrebasse 16 Soubasse 16 Quinte 10 + 2 ⁄ 3 Flûte 8 Violoncelle 8 Tierce 6 + 2 ⁄ 5 Quinte 5 + 1 ⁄ 3 Septième 4 + 4 ⁄ 7 Octave 4 Contre-Bombarde 32 Bombarde 16 Basson 16 Trompette 8 Basson 8 Clairon 4 Chamade GO 8 Chamade GO 4 Chamade Récit 8 Chamade Récit 4 Régale 2/16 Couplers : II/I, III/I, IV/I, V/I; III/II, IV/II, V/II; IV/III, V/III; V/IV, Octave grave général, inversion Positif/Grand-orgue, Tirasses (Grand-orgue, Positif, Récit, Solo, Grand-Chœur en 8; Grand-Orgue en 4, Positif en 4, Récit en 4, Solo en 4, Grand-Chœur en 4), Sub and Super octave couplers and Unison Off for all manuals (Octaves graves, octaves aiguës, annulation 8′). Octaves aiguës Pédalier. Additional features : Coupure Pédalier. Coupure Chamade. Appel Résonnance. Sostenuto for all manuals and the pedal. Cancel buttons for each division. 50,000 combinations (5,000 groups each). Replay system. Organists The position of titular organist ("head" or "chief" organist; French: titulaires des grandes orgues ) of the great organ of Notre-Dame is considered one of the most prestigious organist posts in France, along with the post of titular organist of Saint Sulpice in Paris, Cavaillé-Coll's largest instrument. After the death of Pierre Cochereau, the cathedral authorities controversially decided to return to the Clicquot practice of having several titulaires, and also to guarantee that no one organist would have so much influence over the organ. Guillaume Maingot [ fr ] (1600–1609) Jacques Petitjean [ fr ] (1609–1610) Charles Thibault [ fr ] (1610–1616) Charles Racquet (1618–1643) Jean Racquet [ fr ] ( c. 1643 –1689) Médéric Corneille [ fr ] (1689–1730) Guillaume-Antoine Calvière (1730–1755) René Drouart de Bousset (1755–1760) Charles-Alexandre Jollage [ fr ] (1755–1761) Louis-Claude Daquin (1755–1772) Armand-Louis Couperin (1755–1789) Claude Balbastre (1760–1793) Pierre-Claude Foucquet (1761–1772) Nicolas Séjan (1772–1793) Claude-Étienne Luce [ fr ] (1772–1783) Jean-Jacques Beauvarlet Charpentier (1783–1793) Antoine Desprez [ fr ] (1802–1806) François Lacodre dit Blin [ fr ] (1806–1834) Joseph Pollet [ fr ] (1834–1840) Félix Danjou (1840–1847) Eugène Sergent [ fr ] (1847–1900) Louis Vierne (1900–1937) Léonce de Saint-Martin (1937–1954) Pierre Cochereau (1955–1984) Yves Devernay (1985–1990) Jean-Pierre Leguay (1985–2015) Philippe Lefebvre (1985–2019) Olivier Latry (since 1985) Vincent Dubois [ fr ] (since 2016) Thierry Escaich (since 2024) Thibault Fajoles (assistant organist, since 2024) Bells Main article: Bells of Notre-Dame de Paris Emmanuel's volley solo Notre-Dame currently has ten bells . The two largest bells , Emmanuel and Marie, are mounted in the south tower. The eight others; Gabriel, Anne Geneviève, Denis, Marcel, Étienne, Benoît-Joseph, Maurice, and Jean-Marie; are mounted in the north tower. In addition to accompanying regular activities at the cathedral, the bells have also rung to commemorate events of national and international significance, such as the armistice of 11 November 1918 , the liberation of Paris , the fall of the Berlin Wall , and the September 11 attacks . The bells are made with bronze for its resonance and resistance to corrosion. During the medieval period, they were often founded on the grounds of the cathedral so they would not need to be transported long distances. According to tradition, the bishop of Paris held a ceremony in which he blessed and baptized the bells, and a godparent formally bestowed a name on the bell. Most of the cathedral's early bells were named after the person who donated them, but they were also named after biblical figures, saints, bishops, and others. After the baptism, the bells were hoisted into the towers through circular openings in the vaulted ceilings and mounted to headstocks to allow the bells to swing. Notre-Dame's bells swing on a straight swinging axis, meaning the axis of rotation is just above the crown of the bell. This style of ringing produces a clearer tone, as the clapper strikes the bell on the upswing, called a flying clapper. It also causes horizontal forces, which can be up to one and a half times the weight of the bell. For this reason the bells are mounted within wooden belfries which are recessed from the towers' stone walls. These absorb the horizontal forces and prevent the bells from damaging the relatively brittle stonework. The current belfries date to the 19th-century restoration. Before the French Revolution, it was common for the bells to break, and they were often removed for repairs or to be entirely recast, and sometimes renamed. The bell Guillaume, for example, was renamed three times and recast five times between 1230 and 1770. The practice of bell-ringing at Notre-Dame is recorded as early as 1198. By the end of the 14th century the bells were marking the civil hours, and in 1472 they began to call to prayer for the Angelus three times a day, both practices which continue today. During the French Revolution, most of the cathedral's bells were removed and melted down. Many of them bore the names of the medieval bells, and were relatively recent recastings made from most of the same metal. During the 19th-century restoration, four new bells were made for the north tower. These were replaced in 2012 with nine as part of the cathedral's 850th anniversary celebration. In addition to the main bells, the cathedral also had smaller secondary bells. These included a carillon in the medieval flèche, three clock bells on the north transept in the 18th century, and six bells added in the 19th century – three in the reconstructed flèche and three within the roof to be heard in the sanctuary. These were destroyed during the 2019 fire. Circular utility door (right of center) in the ceiling below the north tower made for raising and lowering bells The bourdon Emmanuel, Notre-Dame's largest and oldest bell, cast in 1686 1767 illustration of a bell headstock and mounting components (left) and Notre-Dame's original south belfry (right) 1854 illustration by Pégard showing the 1850 belfry which is present today The four 19th-century bells which were retired in 2012 Nine new bells exhibited in the nave in February 2013 The second bourdon Marie mounted in the south belfry Clock See also: Bells of Notre-Dame de Paris § Striking clock One of four clock faces of Notre-Dame's 19th-century clock (right). Chimes for the 18th-century clock were once held in a north transept turret, similar to the one pictured left on the south transept. The first clocks used at Notre-Dame were clepsydras . These were used to tell the hours, which were marked by striking bells. In the 14th century Notre-Dame had two clepsydras running simultaneously, one in the cloister and one in the church itself. A lay chamberlain was responsible for keeping the clocks filled with water and to notify a churchwarden when it was time to strike the bells for the hour. In 1766, Guillot de Montjoye and Jean-Bernard de Vienne, canons and stewards of the church fabric , donated a mechanical clock to the cathedral. The movement was installed in a glass cabinet in the gallery beneath the north rose window and rang three bells outside above the north portal. Between 1812 and 1813, the clock and bells were moved to the north tower. A 1.34-metre (4.4 ft) clock face was installed inside the church below the organ platform. During Viollet-le-Duc's restoration in the 19th century, a new clock was made. The 1867 Collin-Wagner movement, measuring two metres (6.6 ft) across, was located in the forest underneath the central flèche within a glass-enclosed room. This controlled four dormer clock faces visible on the transept roofs, two on each side. This clock was destroyed by the 2019 fire. Shortly after the fire, French clockmaker Jean-Baptiste Vior discovered an almost identical 1867 Collin-Wagner movement in storage at Sainte-Trinité Church in northern Paris. Olivier Chandez, who had been responsible for the upkeep of Notre-Dame's clock, described the find as "almost a miracle." The clock cannot be installed in Notre-Dame, but it was hoped that the clock could be used to create a new clock for Notre-Dame to the same specifications as the one which was destroyed. [ needs update ] Ownership Until the French Revolution, Notre-Dame was the property of the archbishop of Paris and therefore the Catholic Church . It was nationalized on 2 November 1789 and since then has been the property of the French state. Under the Concordat of 1801, use of the cathedral was returned to the Church, but not ownership. Legislation from 1833 and 1838 clarified that cathedrals were maintained at the expense of the French government. This was reaffirmed in the 1905 law on the separation of Church and State , designating the Catholic Church as having the exclusive right to use it for religious purposes in perpetuity. Notre-Dame is one of seventy historic churches in France with this status. The archdiocese is responsible for paying the employees, for security, heating and cleaning, and for ensuring that the cathedral is open free of charge to visitors. The archdiocese does not receive subsidies from the French state. Gallery During reconstruction following the fire Notre-Dame at the end of the 19th century An 1853 photo by Charles Nègre of Henri Le Secq next to Le Stryge 19th-century vestments A wide angle view of Notre-Dame's western façade Notre-Dame's façade showing the Portal of the Virgin , Portal of the Last Judgment , and Portal of St-Anne A 2010 view of Notre-Dame from Tour Montparnasse A wide angle view of Notre-Dame's western façade Virgin of the pillar , 14th century. The Statue of Virgin and Child inside Notre-Dame de Paris Notre-Dame's high altar with the kneeling statues of Louis XIII and Louis XIV South rose window of Notre-Dame Flying buttresses of Notre-Dame Memorial tablet to the British Empire dead of the First World War Tympanum of the Last Judgment Statue of Joan of Arc in Notre-Dame's interior Close look of the details on the Tympanum of the Last Judgment (2016) Façade of Notre-Dame French road system's Point Zéro spot on the ground in front of Notre-Dame (since 1924) See also France portal Catholicism portal Architecture portal Archbishop's Palace of Paris , destroyed 1831 Architecture of Paris List of tourist attractions in Paris Gothic cathedrals and churches List of destroyed heritage List of Gothic cathedrals in Europe List of historic churches in Paris List of tallest buildings and structures in the Paris region Musée de Notre Dame de Paris Notre-Dame du Calvaire, Paris Catholic Marian church buildings Notre Dame de Roscudon Church Notes Footnotes